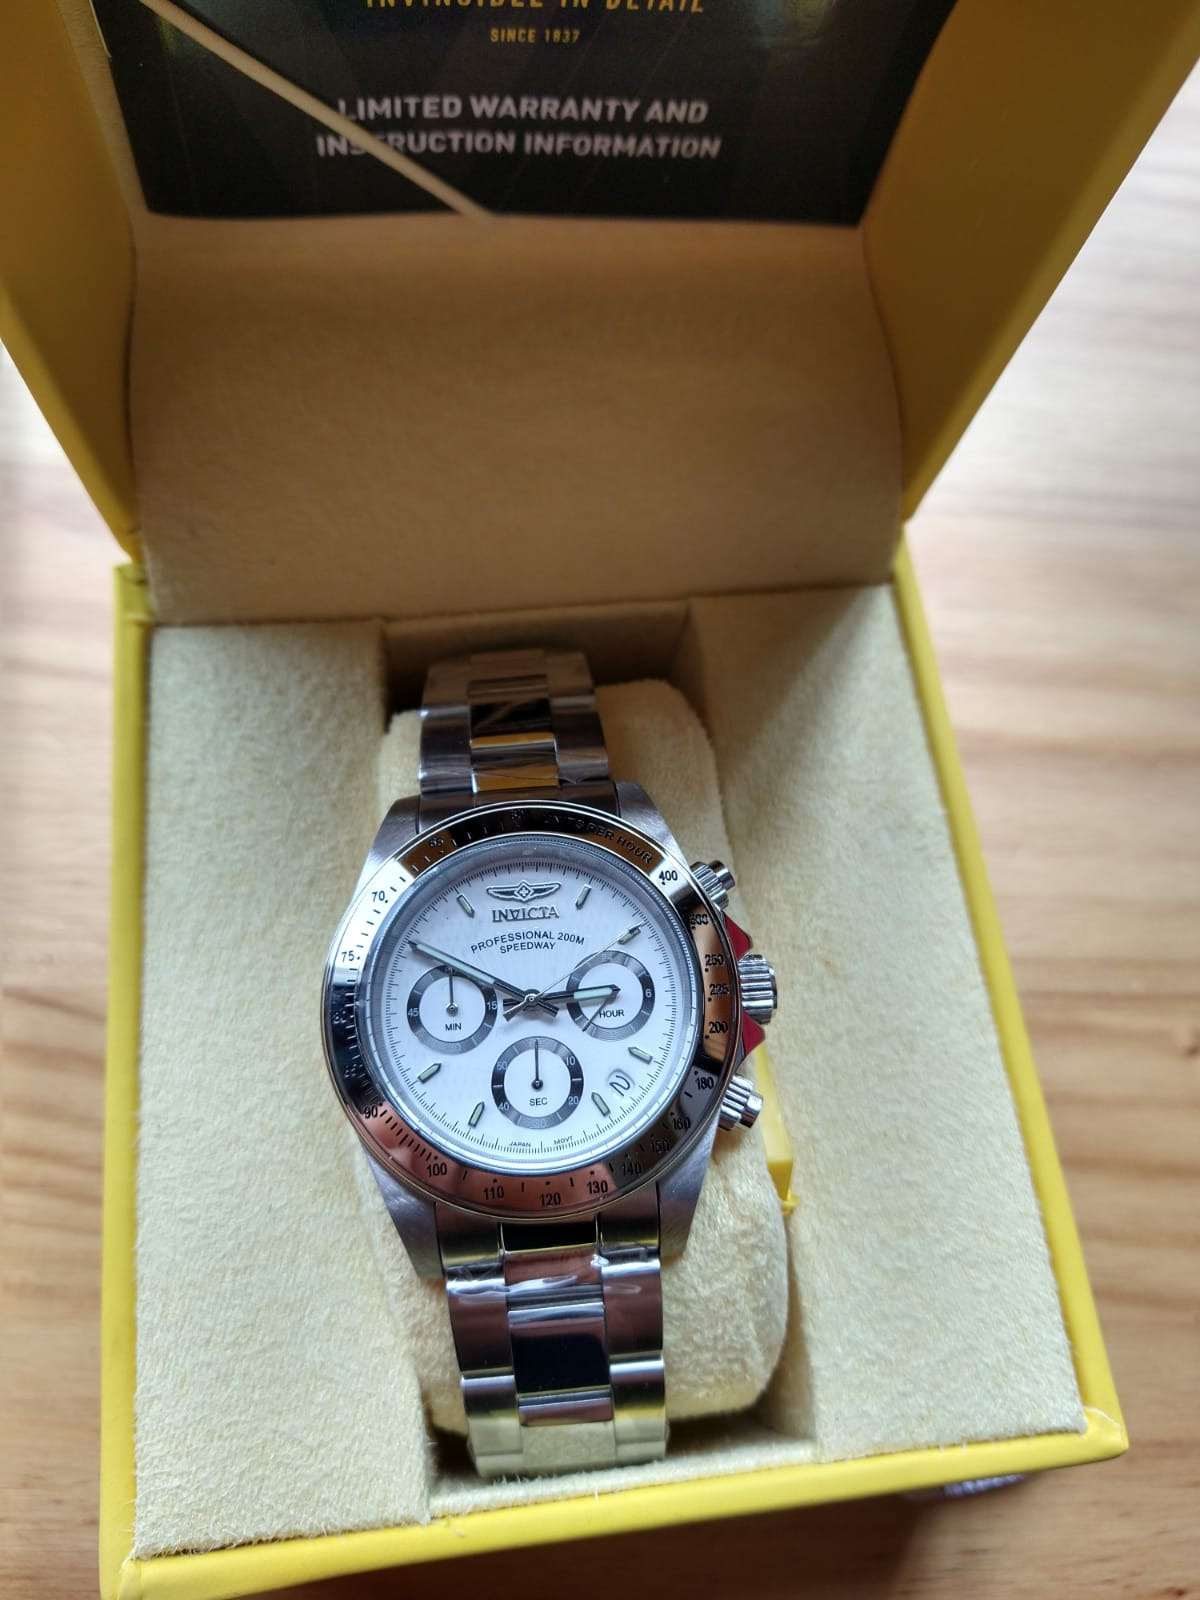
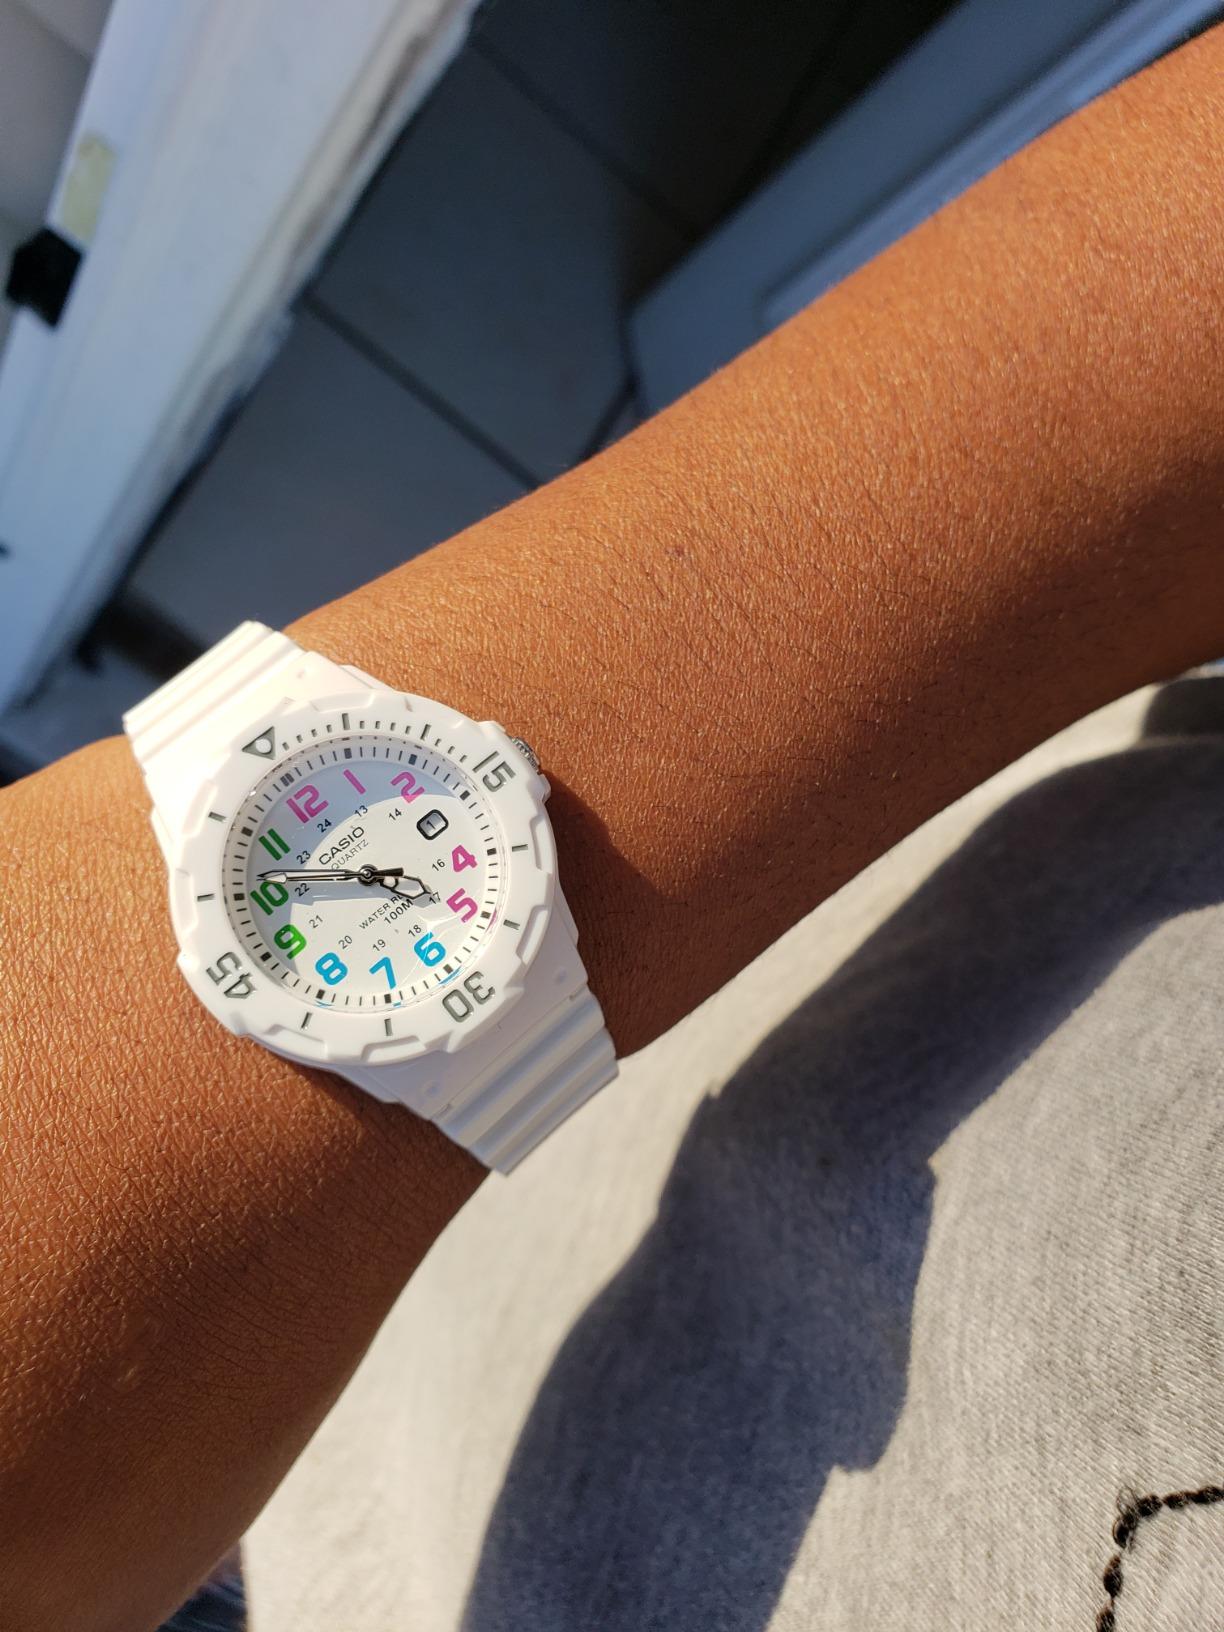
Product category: accessories_watch
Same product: no